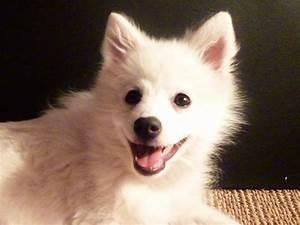
dog